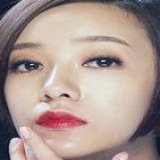
diễn viên Quách Thái Khiết